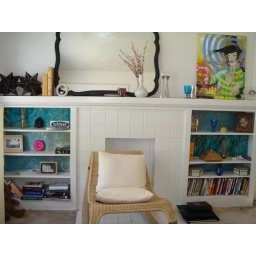
built in bookshelves. added paper to the back wall to make them look more interesting.